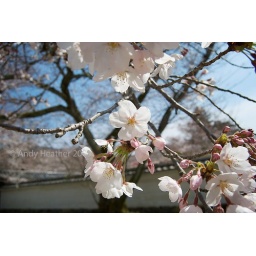
Daigo-ji Sakura tree against blue sky